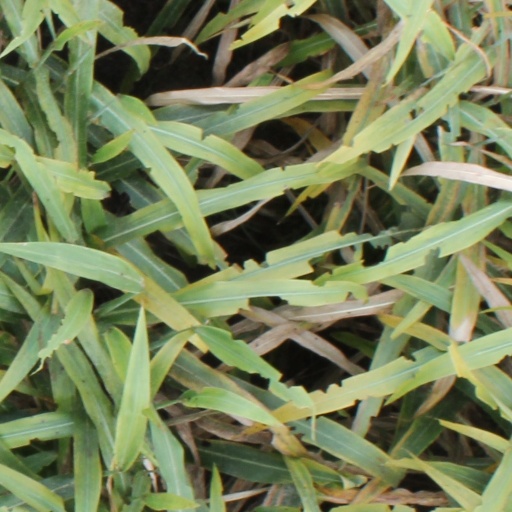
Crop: sorghum